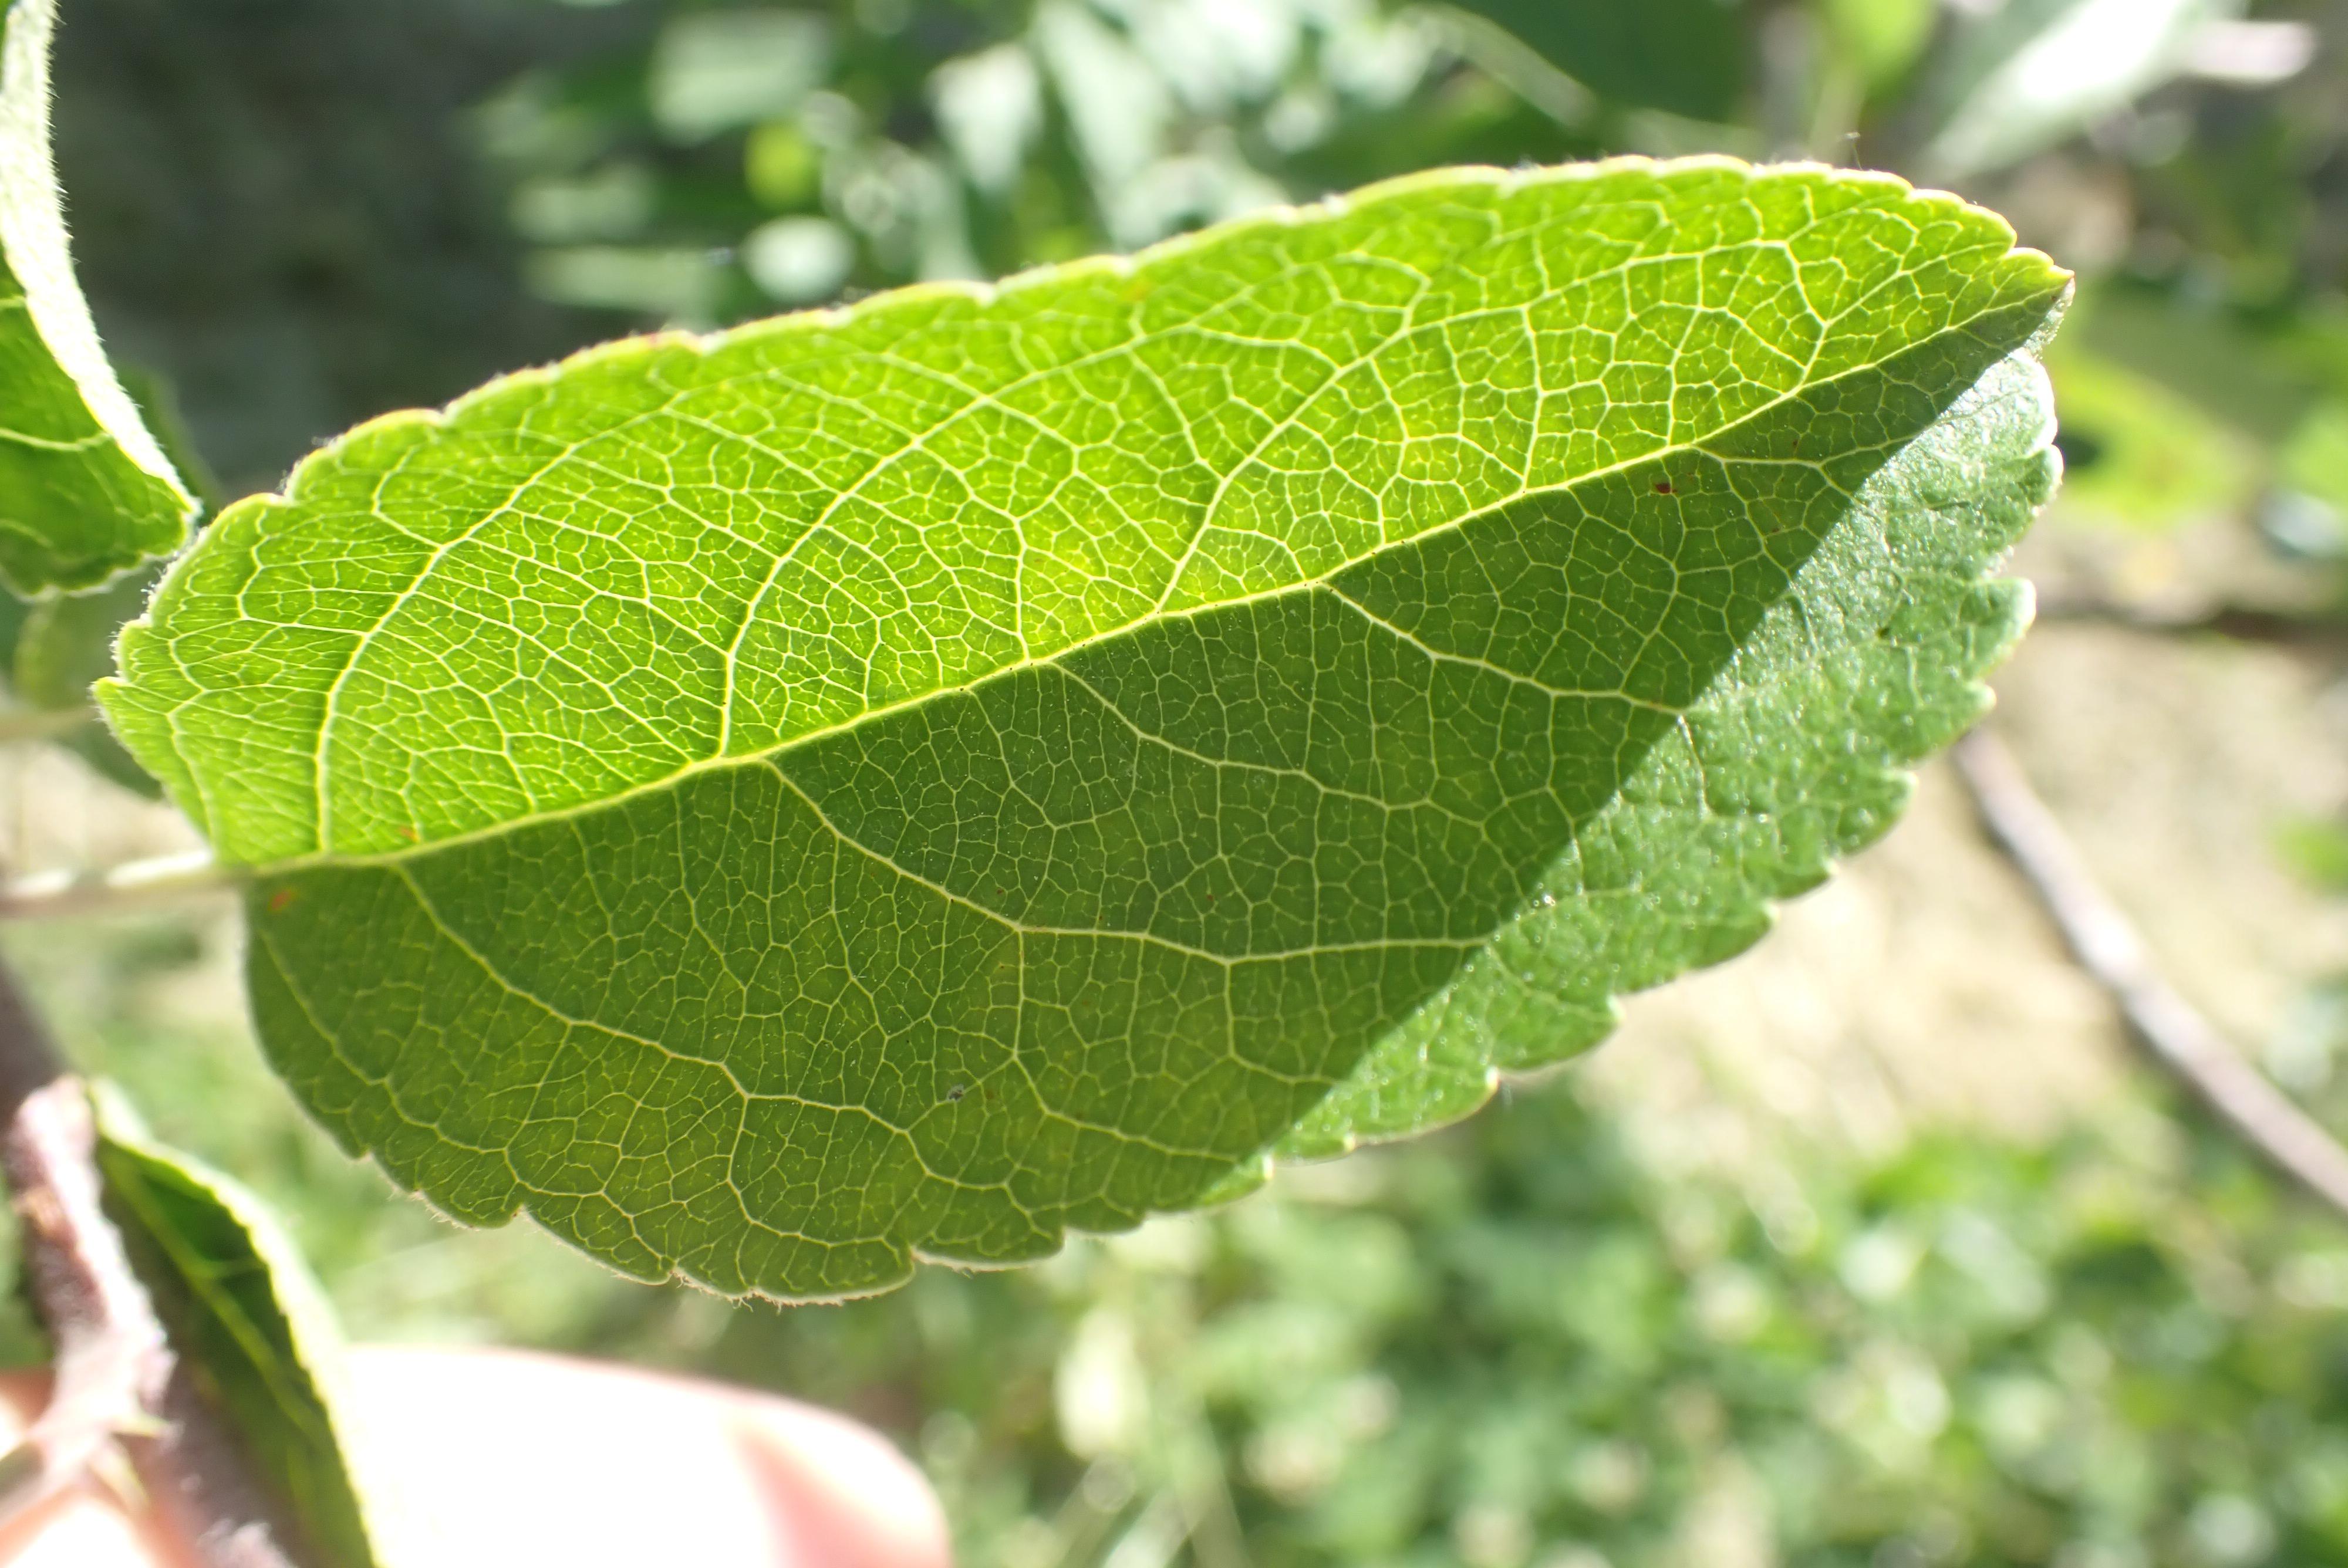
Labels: healthy